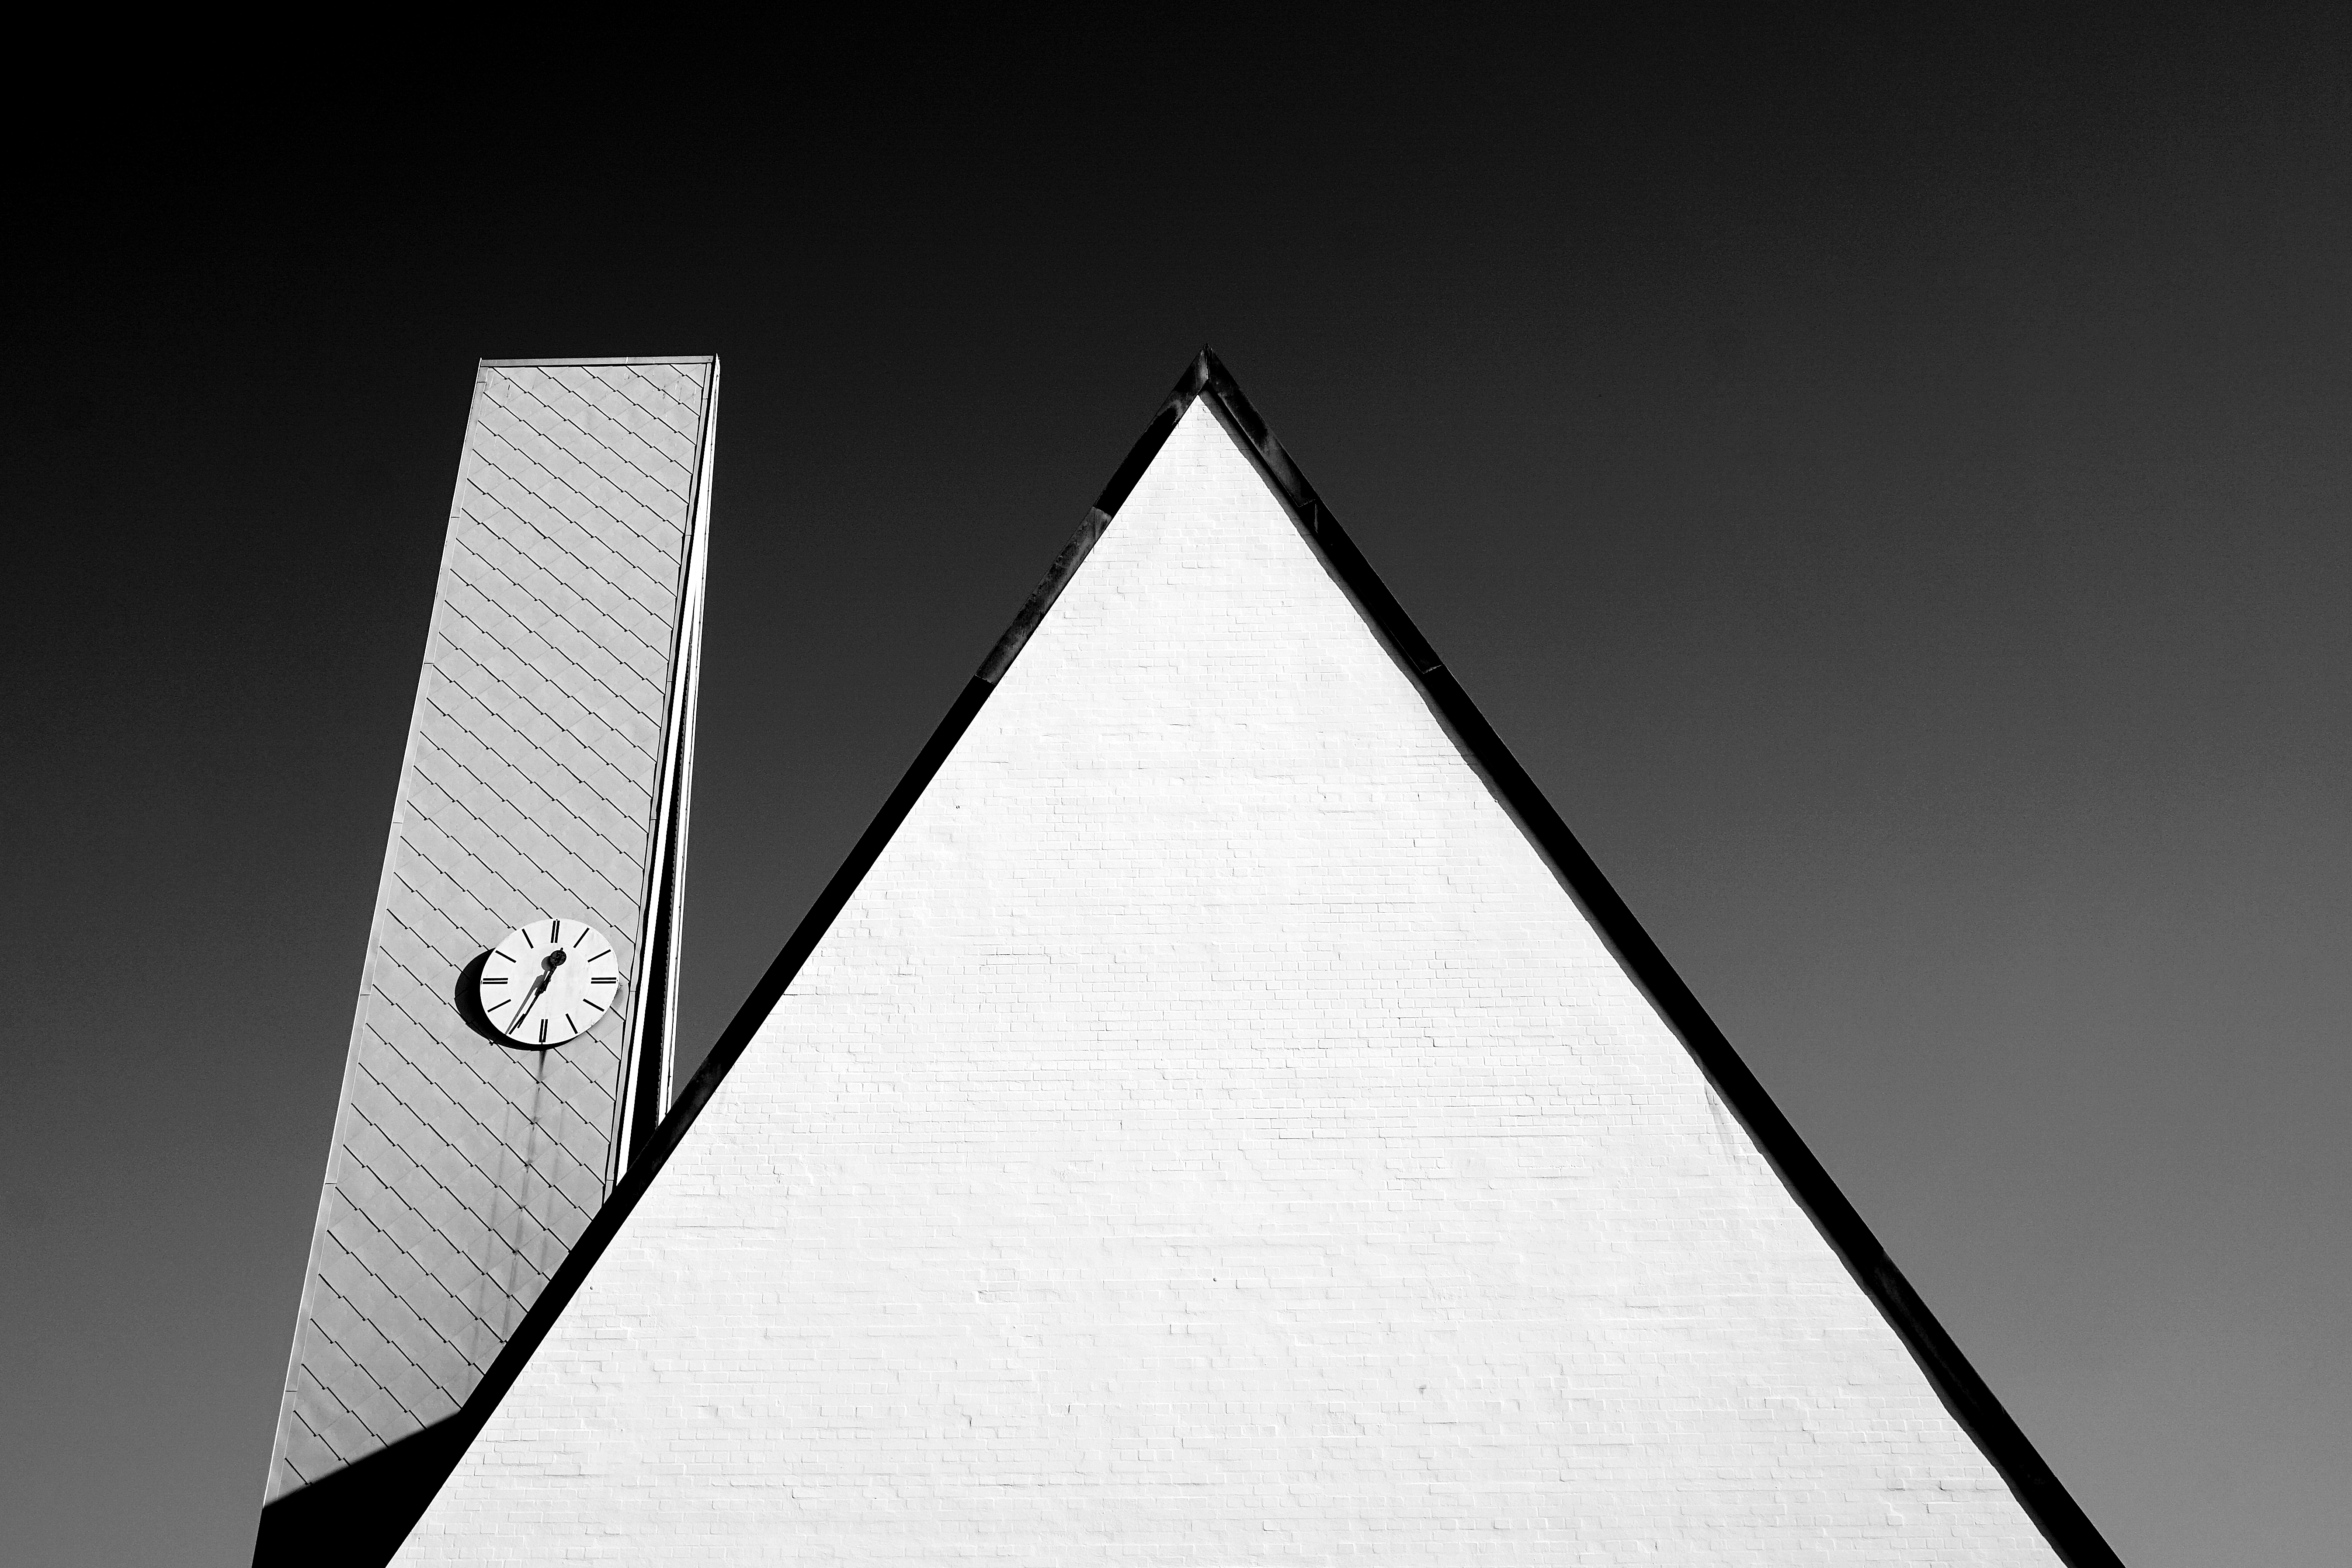
wing, light, black and white, architecture, white, number, line, facade, contrast, black, monochrome, lighting, circle, font, triangle, logo, symmetry, shape, modernism, monochrome photography